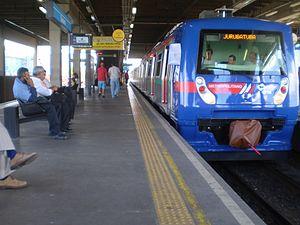
Osasco est une ville brésilienne de l'État de São Paulo. Sa population était estimée à 718 645 habitants en 2009. La municipalité s'étend sur 65 km²